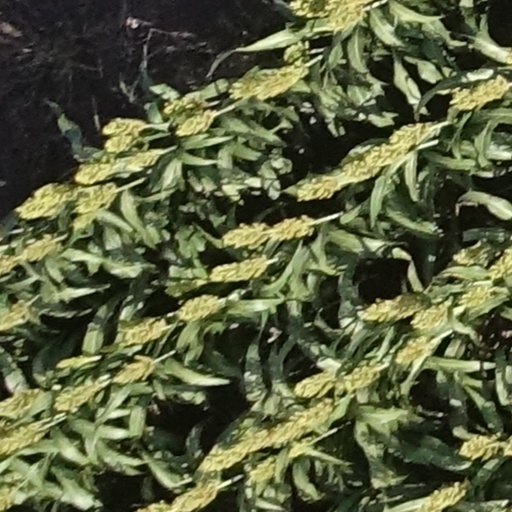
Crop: sorghum